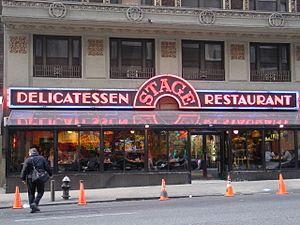
Un delicatessen, souvent abrégé en deli, est une épicerie fine ou un restaurant-traiteur, essentiellement dans les pays anglo-saxons.